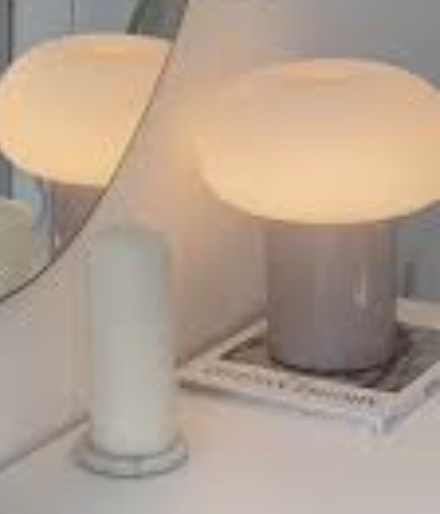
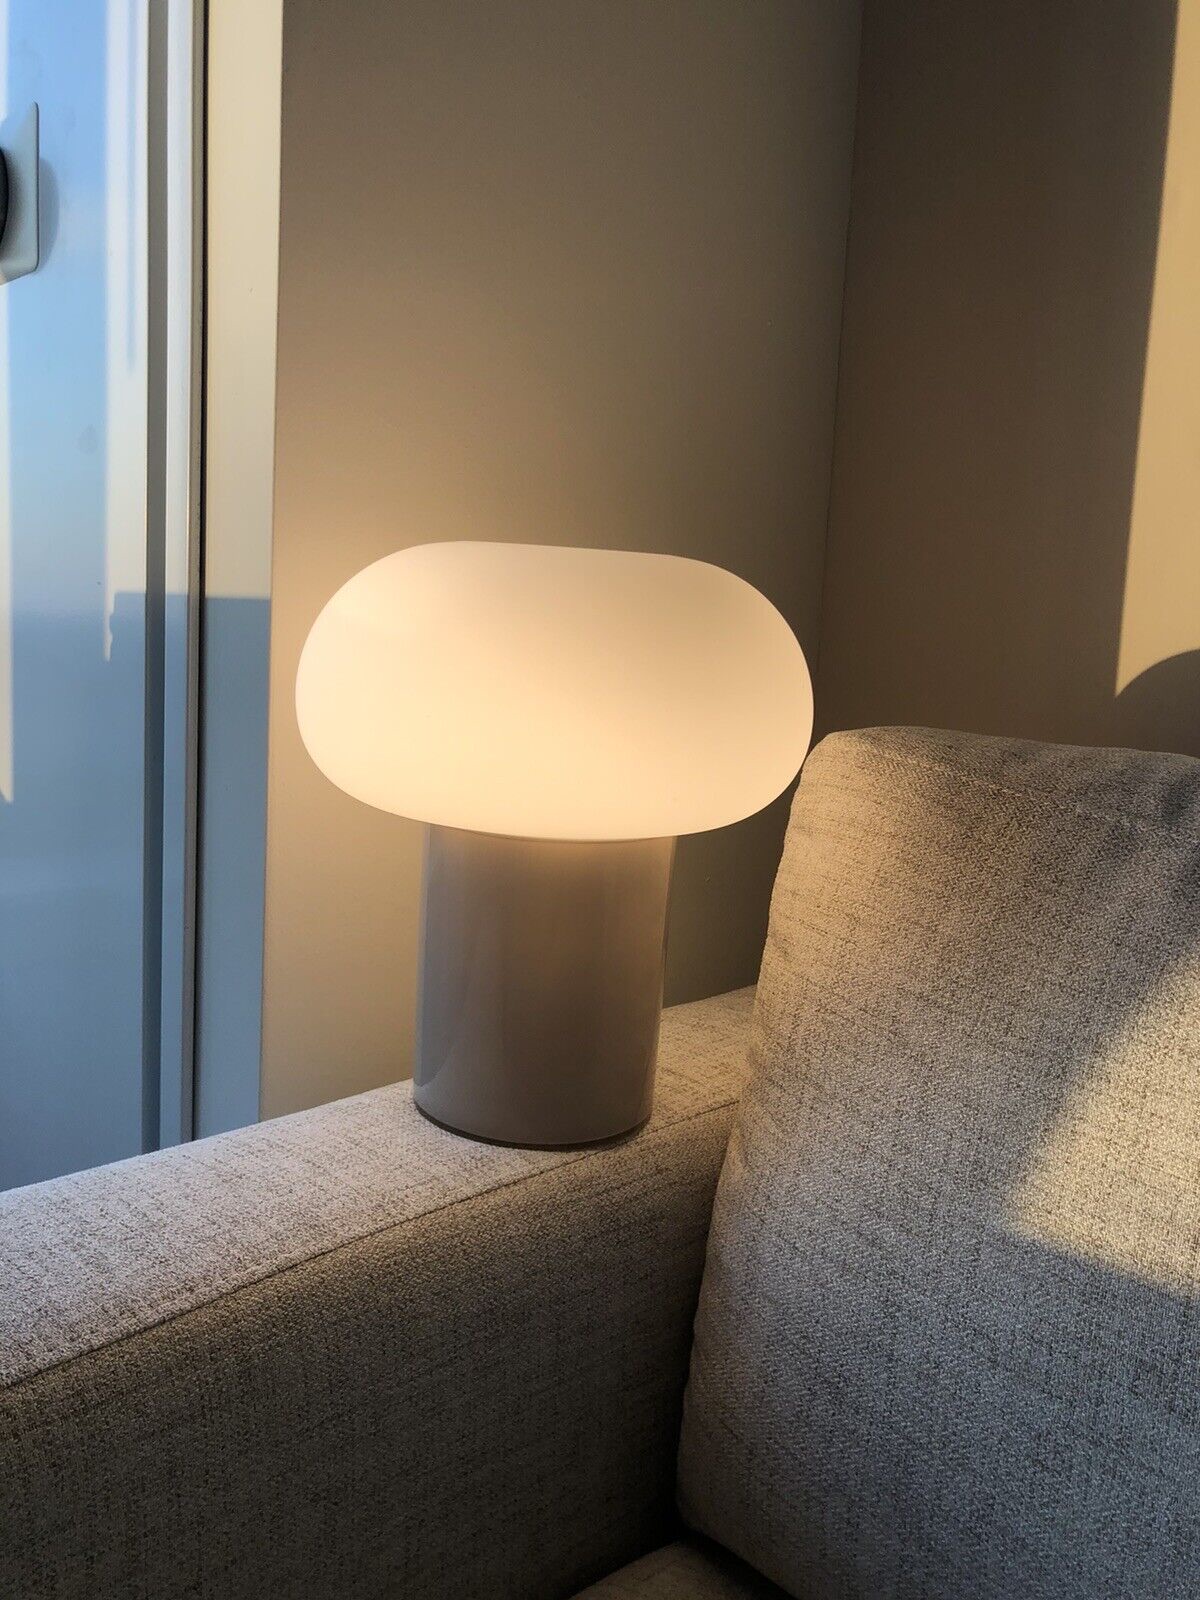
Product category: misc
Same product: yes